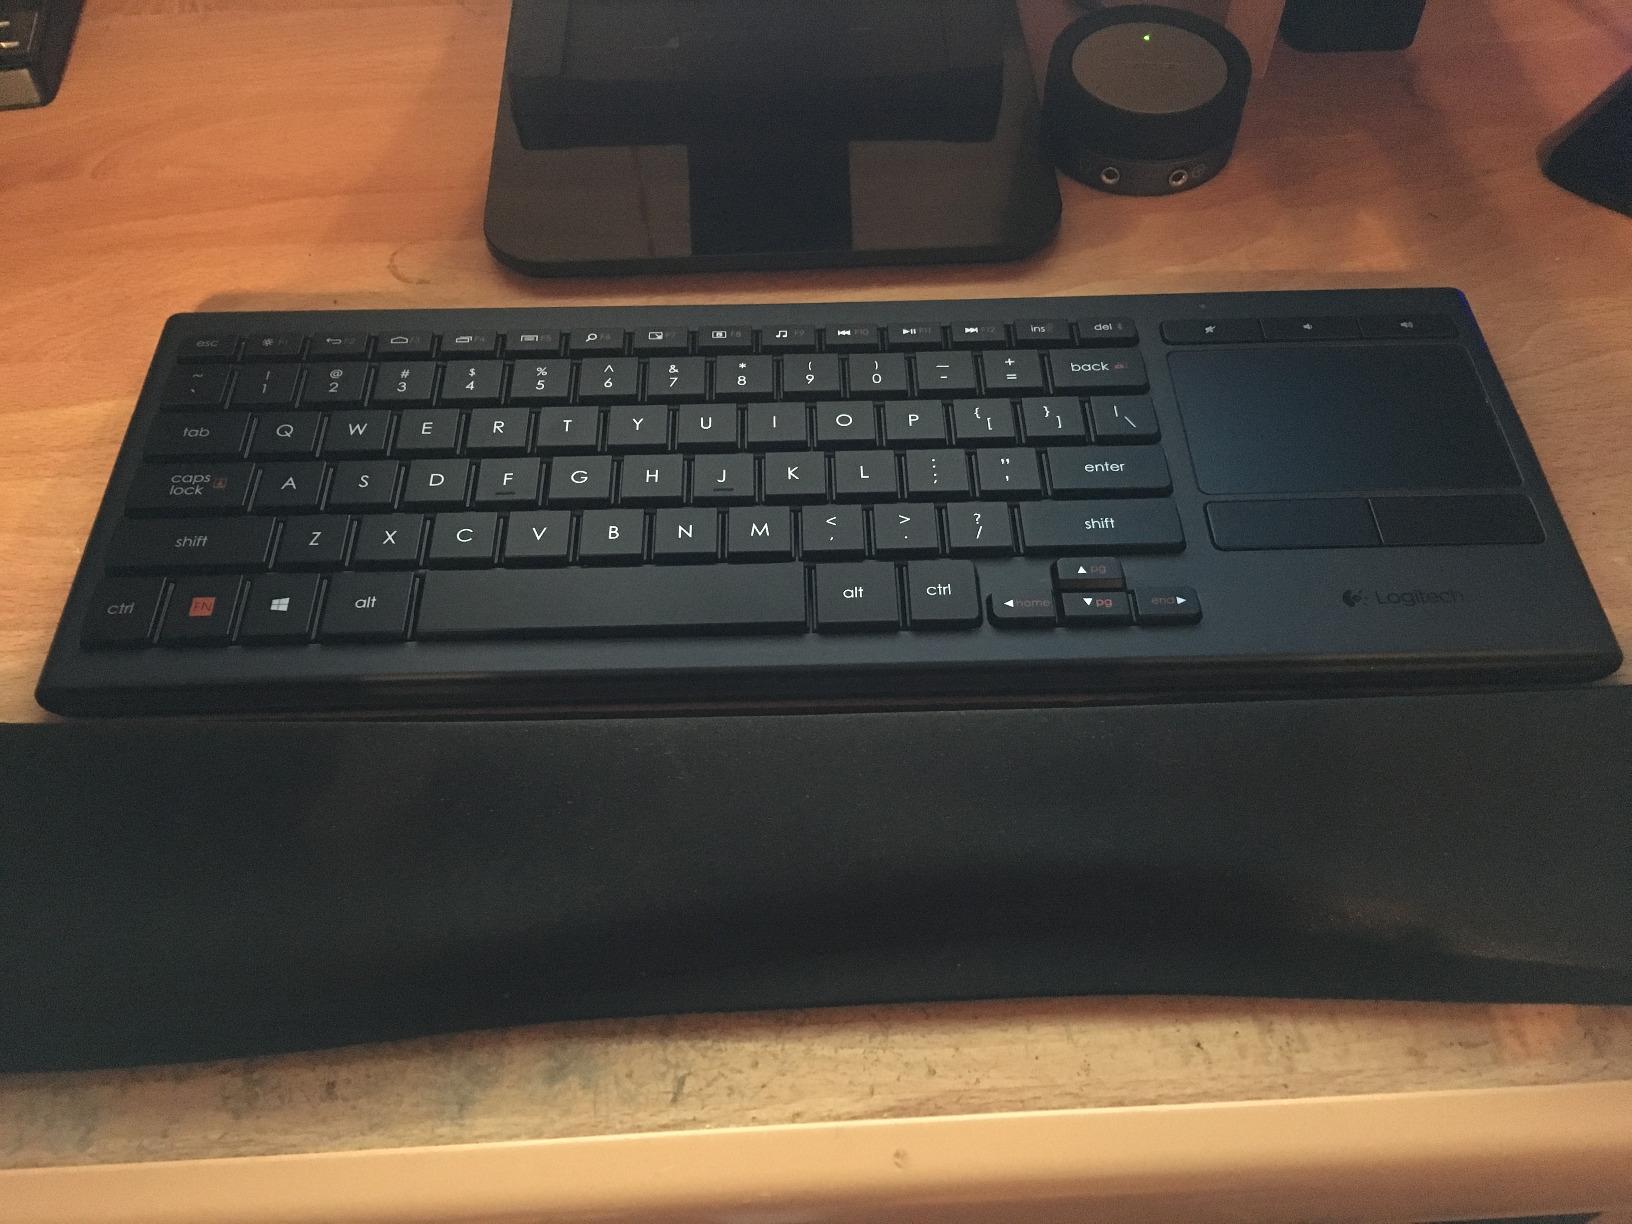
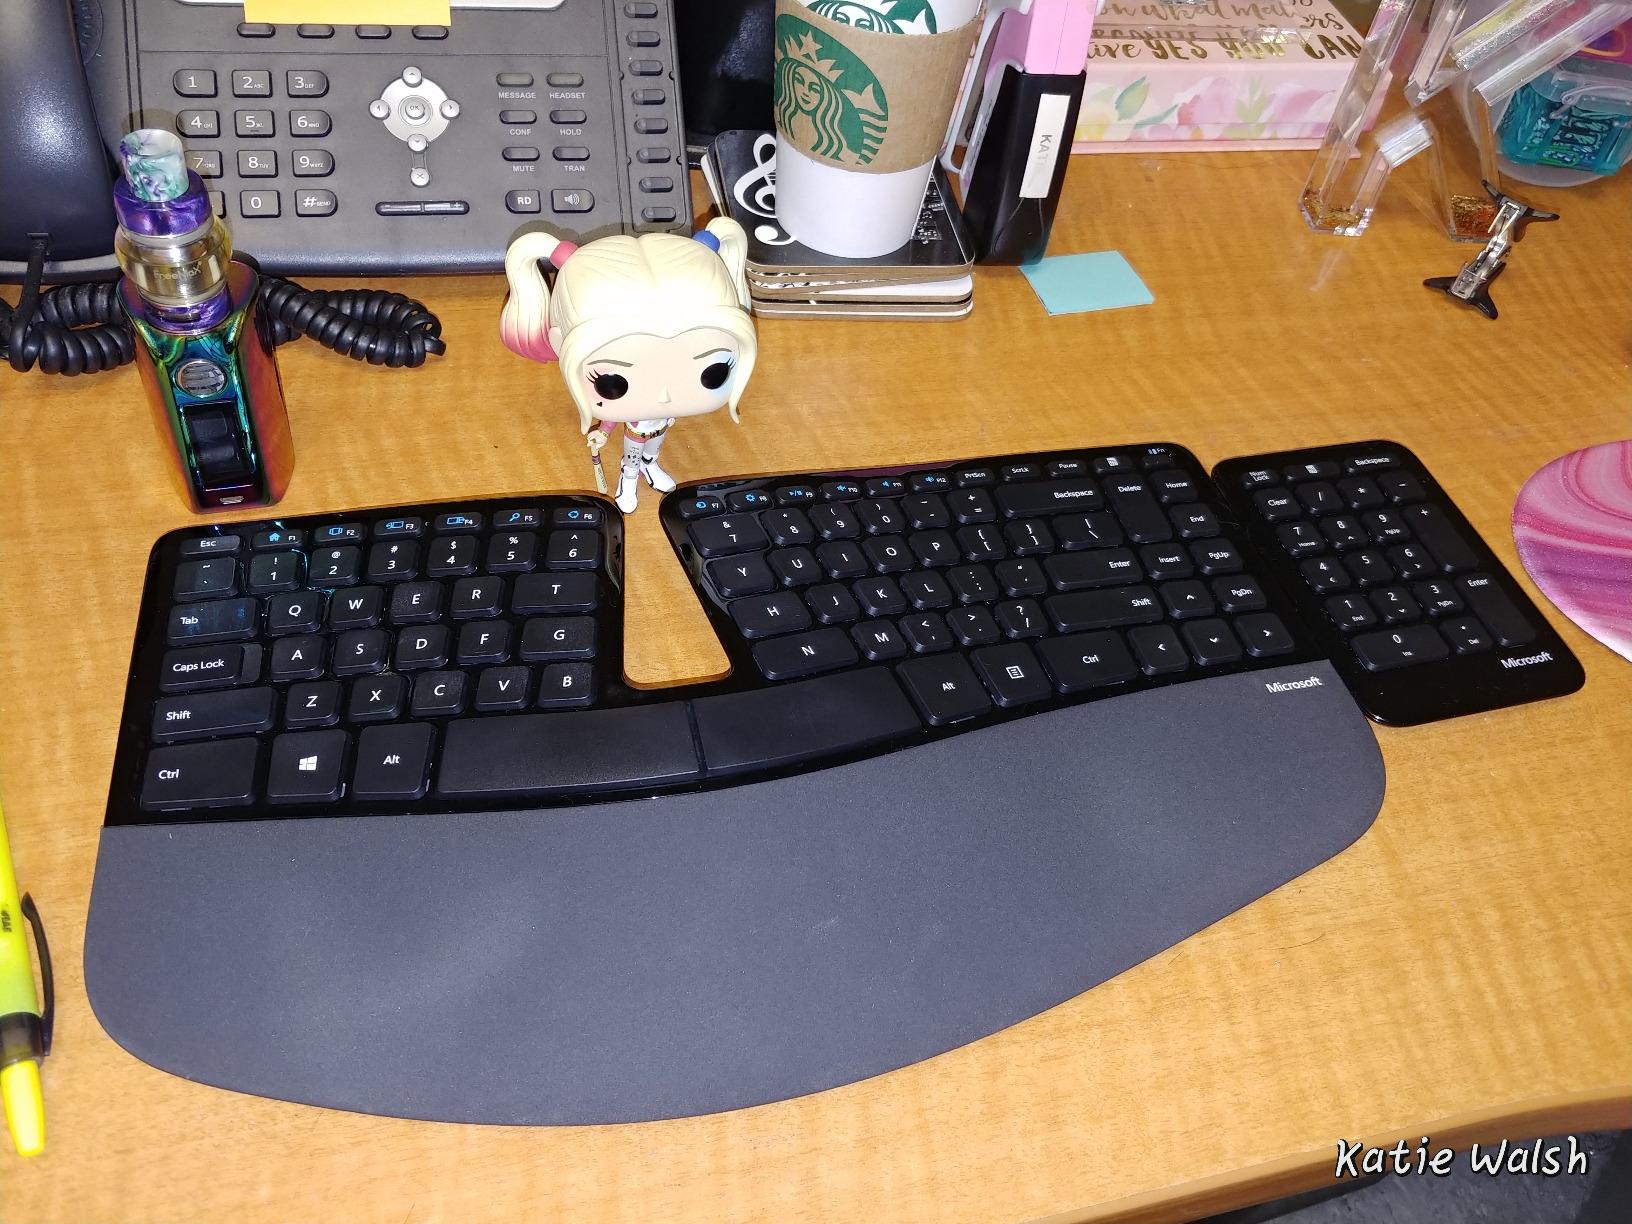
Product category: keyboard
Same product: no